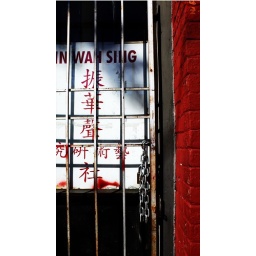
for some reason, this door struck me as violence contained, like a viscious animal asleep in it's muzzle.